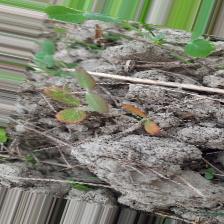
Label: Lentil Rust